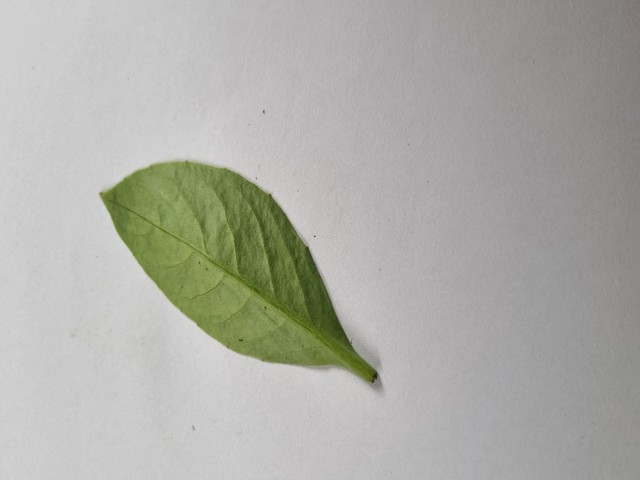
Plant: gainura